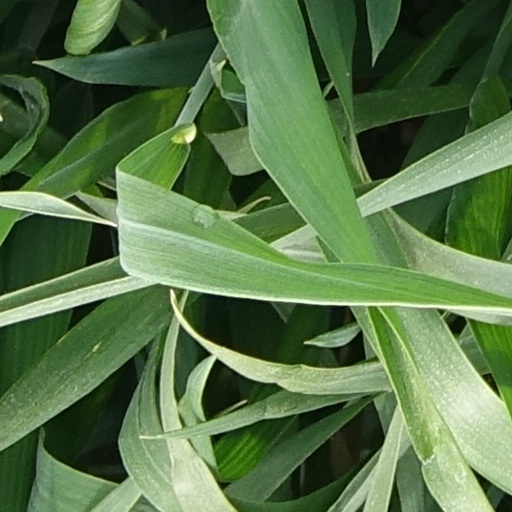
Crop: wheat